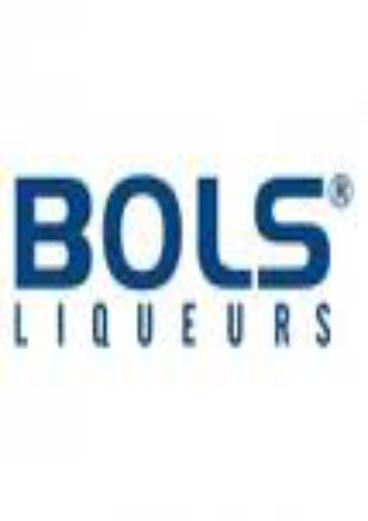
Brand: Bols
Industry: Necessities